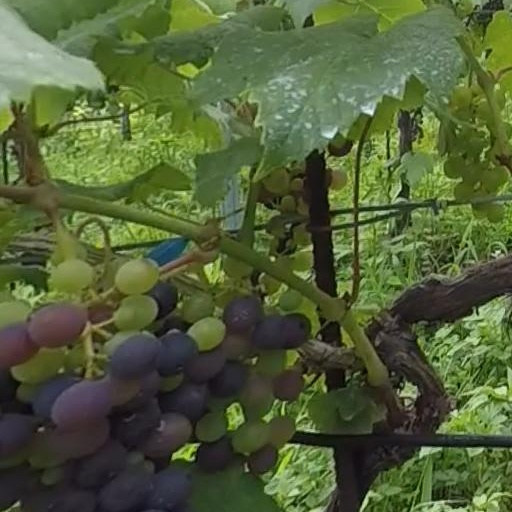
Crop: grape